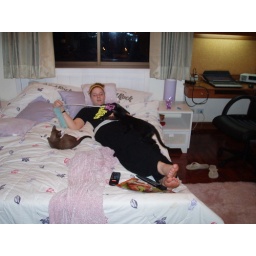
The brown one's Elvis the black on which blends in with my pants is Boo Boo, they rock